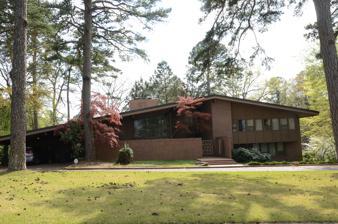
Building: Sam and Shirley Strauss House
Country: United States of America
Year built: 1964
Historic house in Arkansas, United States United States historic place Sam and Shirley Strauss House U.S. National Register of Historic Places Location in Arkansas Show map of Arkansas Location in United States Show map of the United States Location 4 Sunset Dr., Cammack Village, Arkansas Coordinates 34°47′2″N 92°20′53″W / 34.78389°N 92.34806°W / 34.78389; -92.34806 Area less than one acre Built 1963 ( 1963 ) Architect Noland Blass Jr. Architectural style Mid-Century Modern NRHP reference No. 15000634 Added to NRHP September 28, 2015 The Sam and Shirley Strauss House is a historic house at 4 Sunset Drive in Cammack Village, Arkansas .  It is a single story structure built out of a combination of brick and wood, with a broad shallow-pitch sloping roof. The roof extends on the east side to cover an open carport.  At one point in the roof there is a gap, originally made for a tree standing on the property at the time of the house's construction. The exterior is clad in vertical redwood siding, with a variety of window configurations.  The house, designed by Little Rock architect Noland Blass Jr. , and built in 1963–64, is an excellent regional example of Mid-Century Modern architecture. The house was listed on the National Register of Historic Places in 2015. See also National Register of Historic Places listings in Pulaski County, Arkansas References